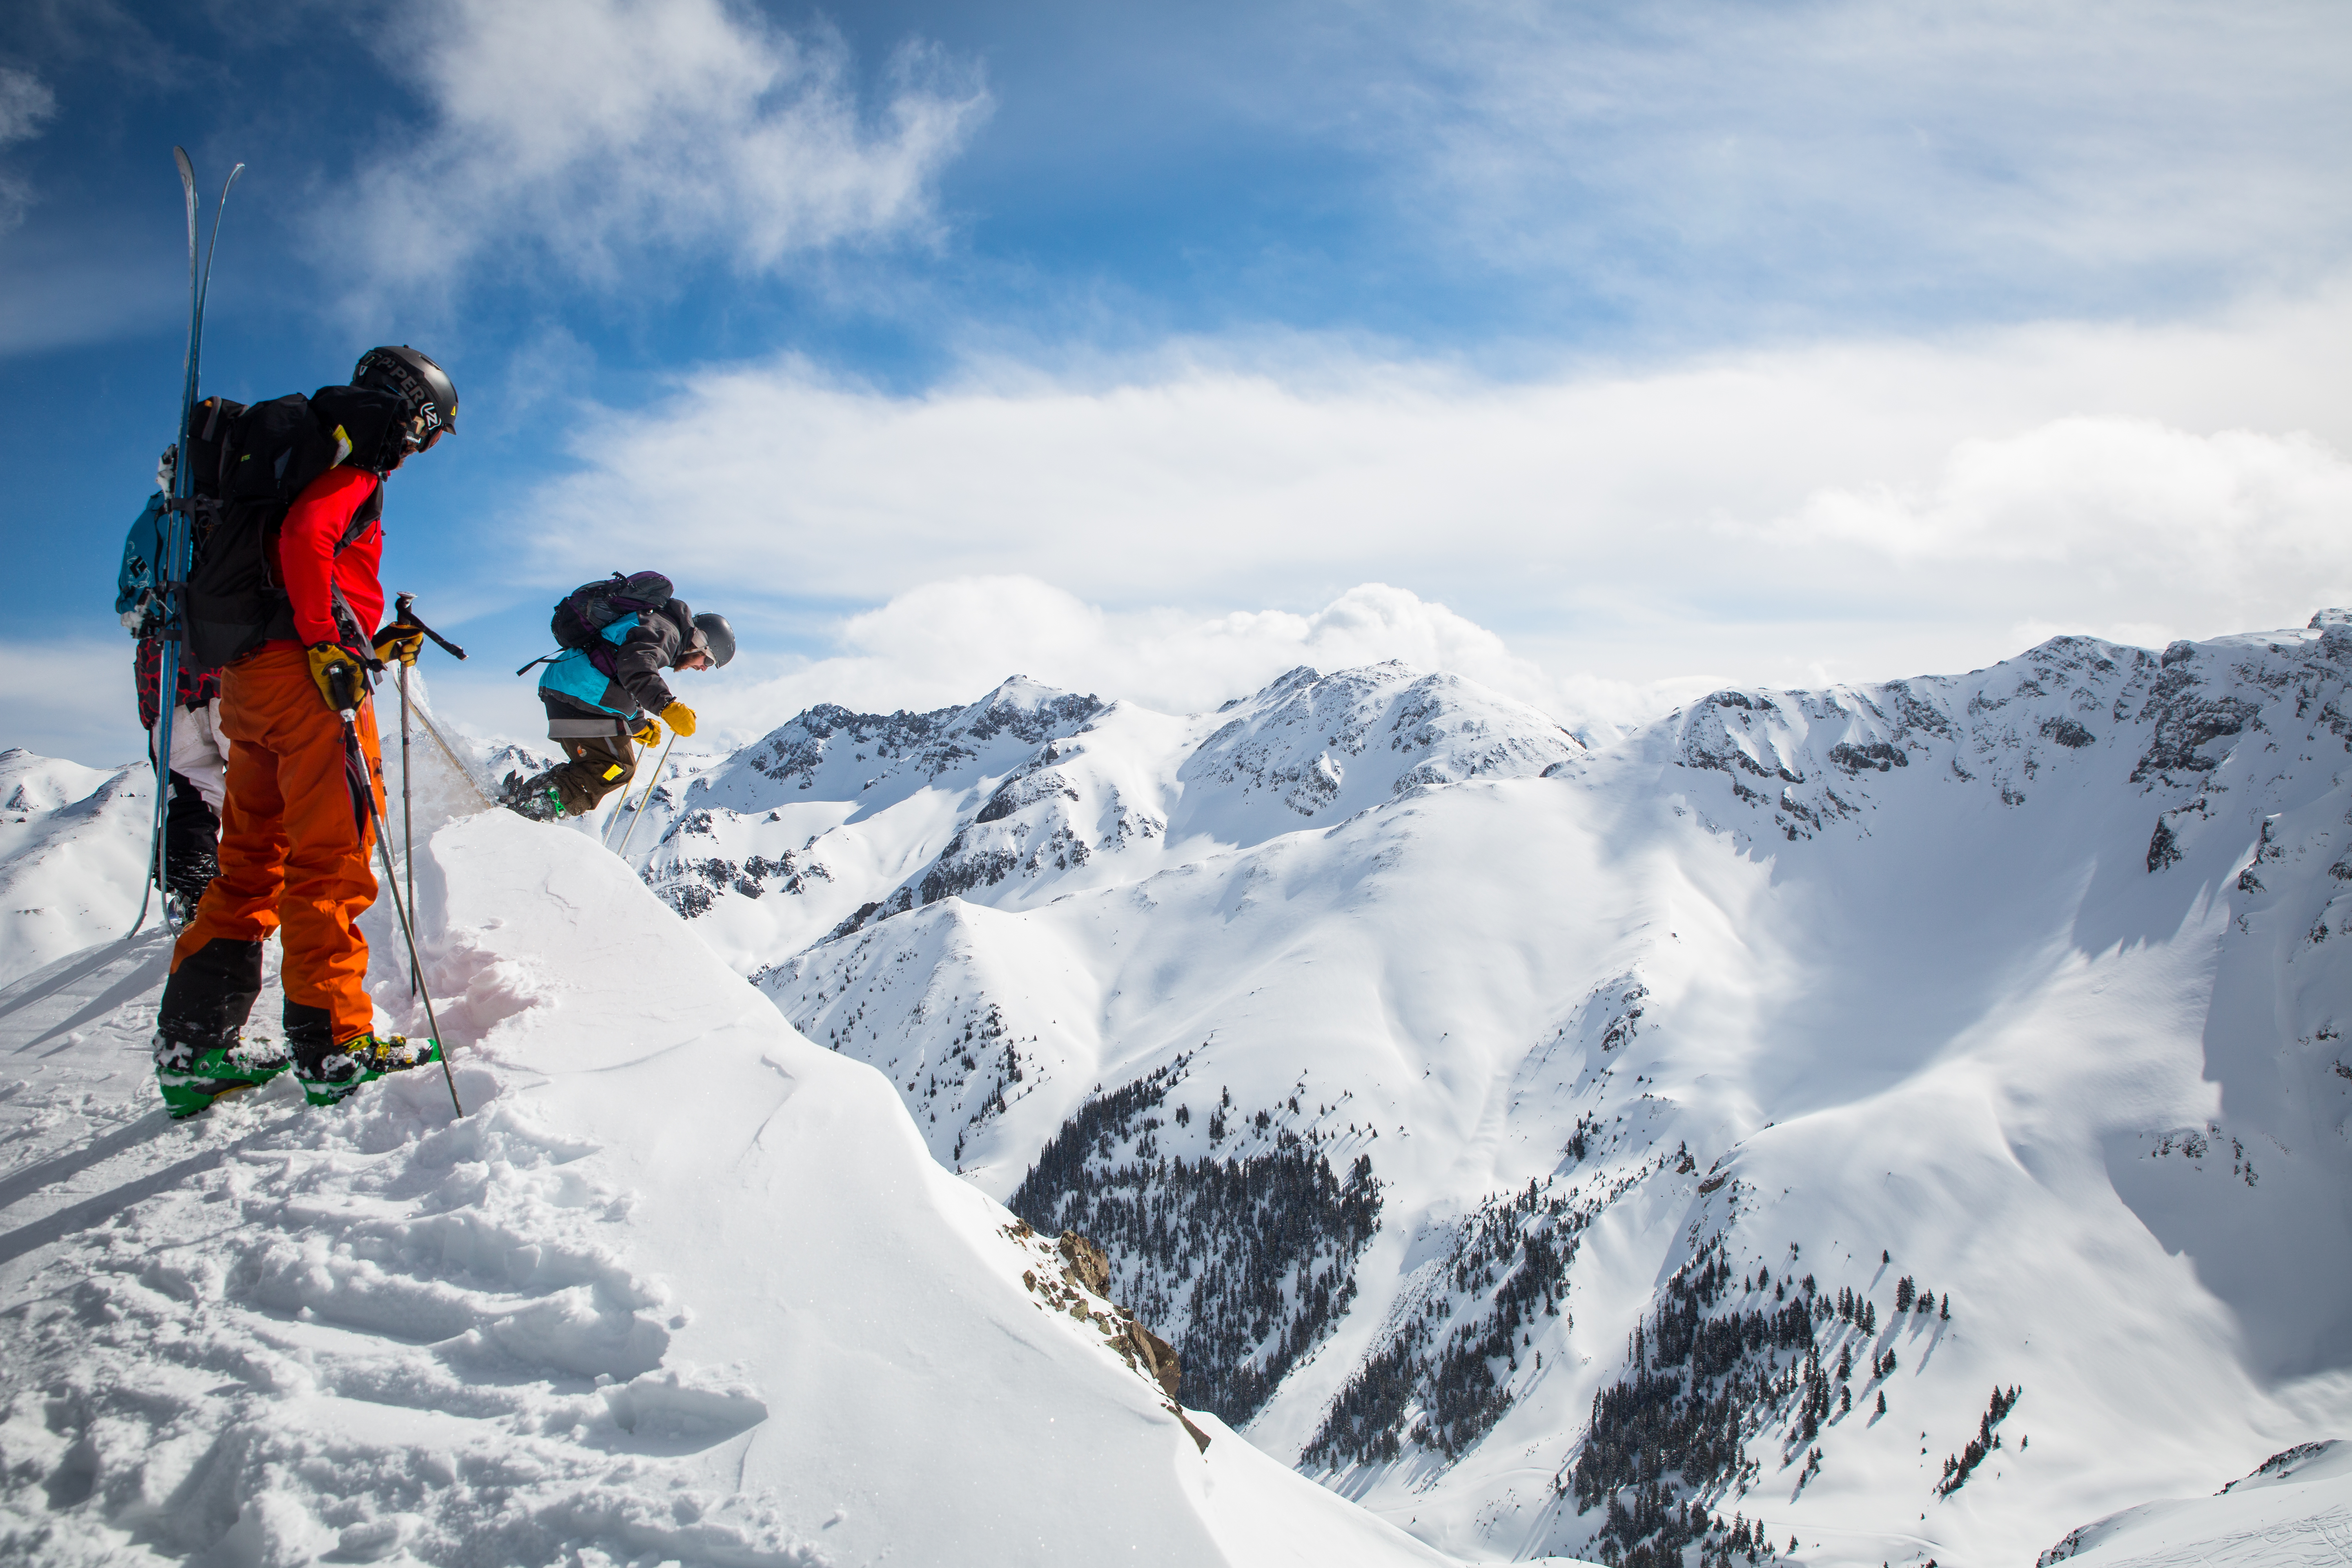
mountain, snow, winter, drop, mountain range, bowl, weather, alpine, blue, extreme sport, powder, skiing, summit, sports equipment, mountaineering, winter sport, colorado, sports, mountains, alps, downhill, ski, snowboarding, epic, day, sanjuan, bluebird, piste, skier, pow, silverton, piercemartin, jeddiller, skis, caleb, sporting, extremeskiing, skiweekend, zachdischner, ulliman, cornice, sier, dropping, ski touring, nordic skiing, ski mountaineering, ski equipment, geological phenomenon